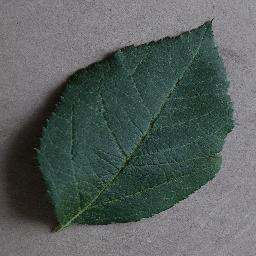
Label: Apple___healthy